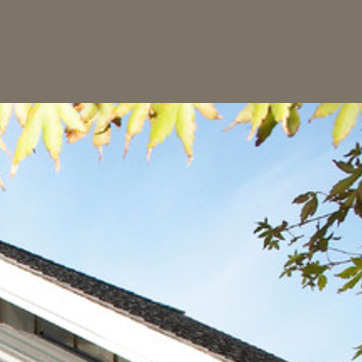
Material: sky